Sardinians

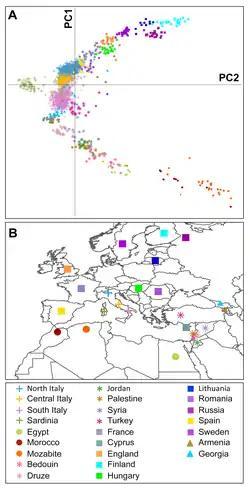
Plot of the principal components of the European and Mediterranean populations across Continental Europe, North Africa and the Middle East.

Colourful and of various and original forms, the Sardinian traditional clothes are an ancient symbol of belonging to specific collective identities, as well as one of the most genuine ethnic expressions of the Mediterranean folklore. Although the basic model is homogeneous and common throughout the island, each town or village has its own traditional clothing which differentiates it from the others. The Sardinians' traditional garments, as well as their jewellery, have been defined as an object of study in ethnography since the late 19th century, at a time in which they first started to be slowly displaced in favour of the "Continental fashion" in the various contexts of everyday life, and their primary function has since switched to become a marker of ethnic identity.